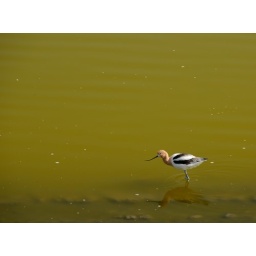
yesterday in alviso.there were lots of yellow flowers between me and the bird ... that explains the strange color of the water ...